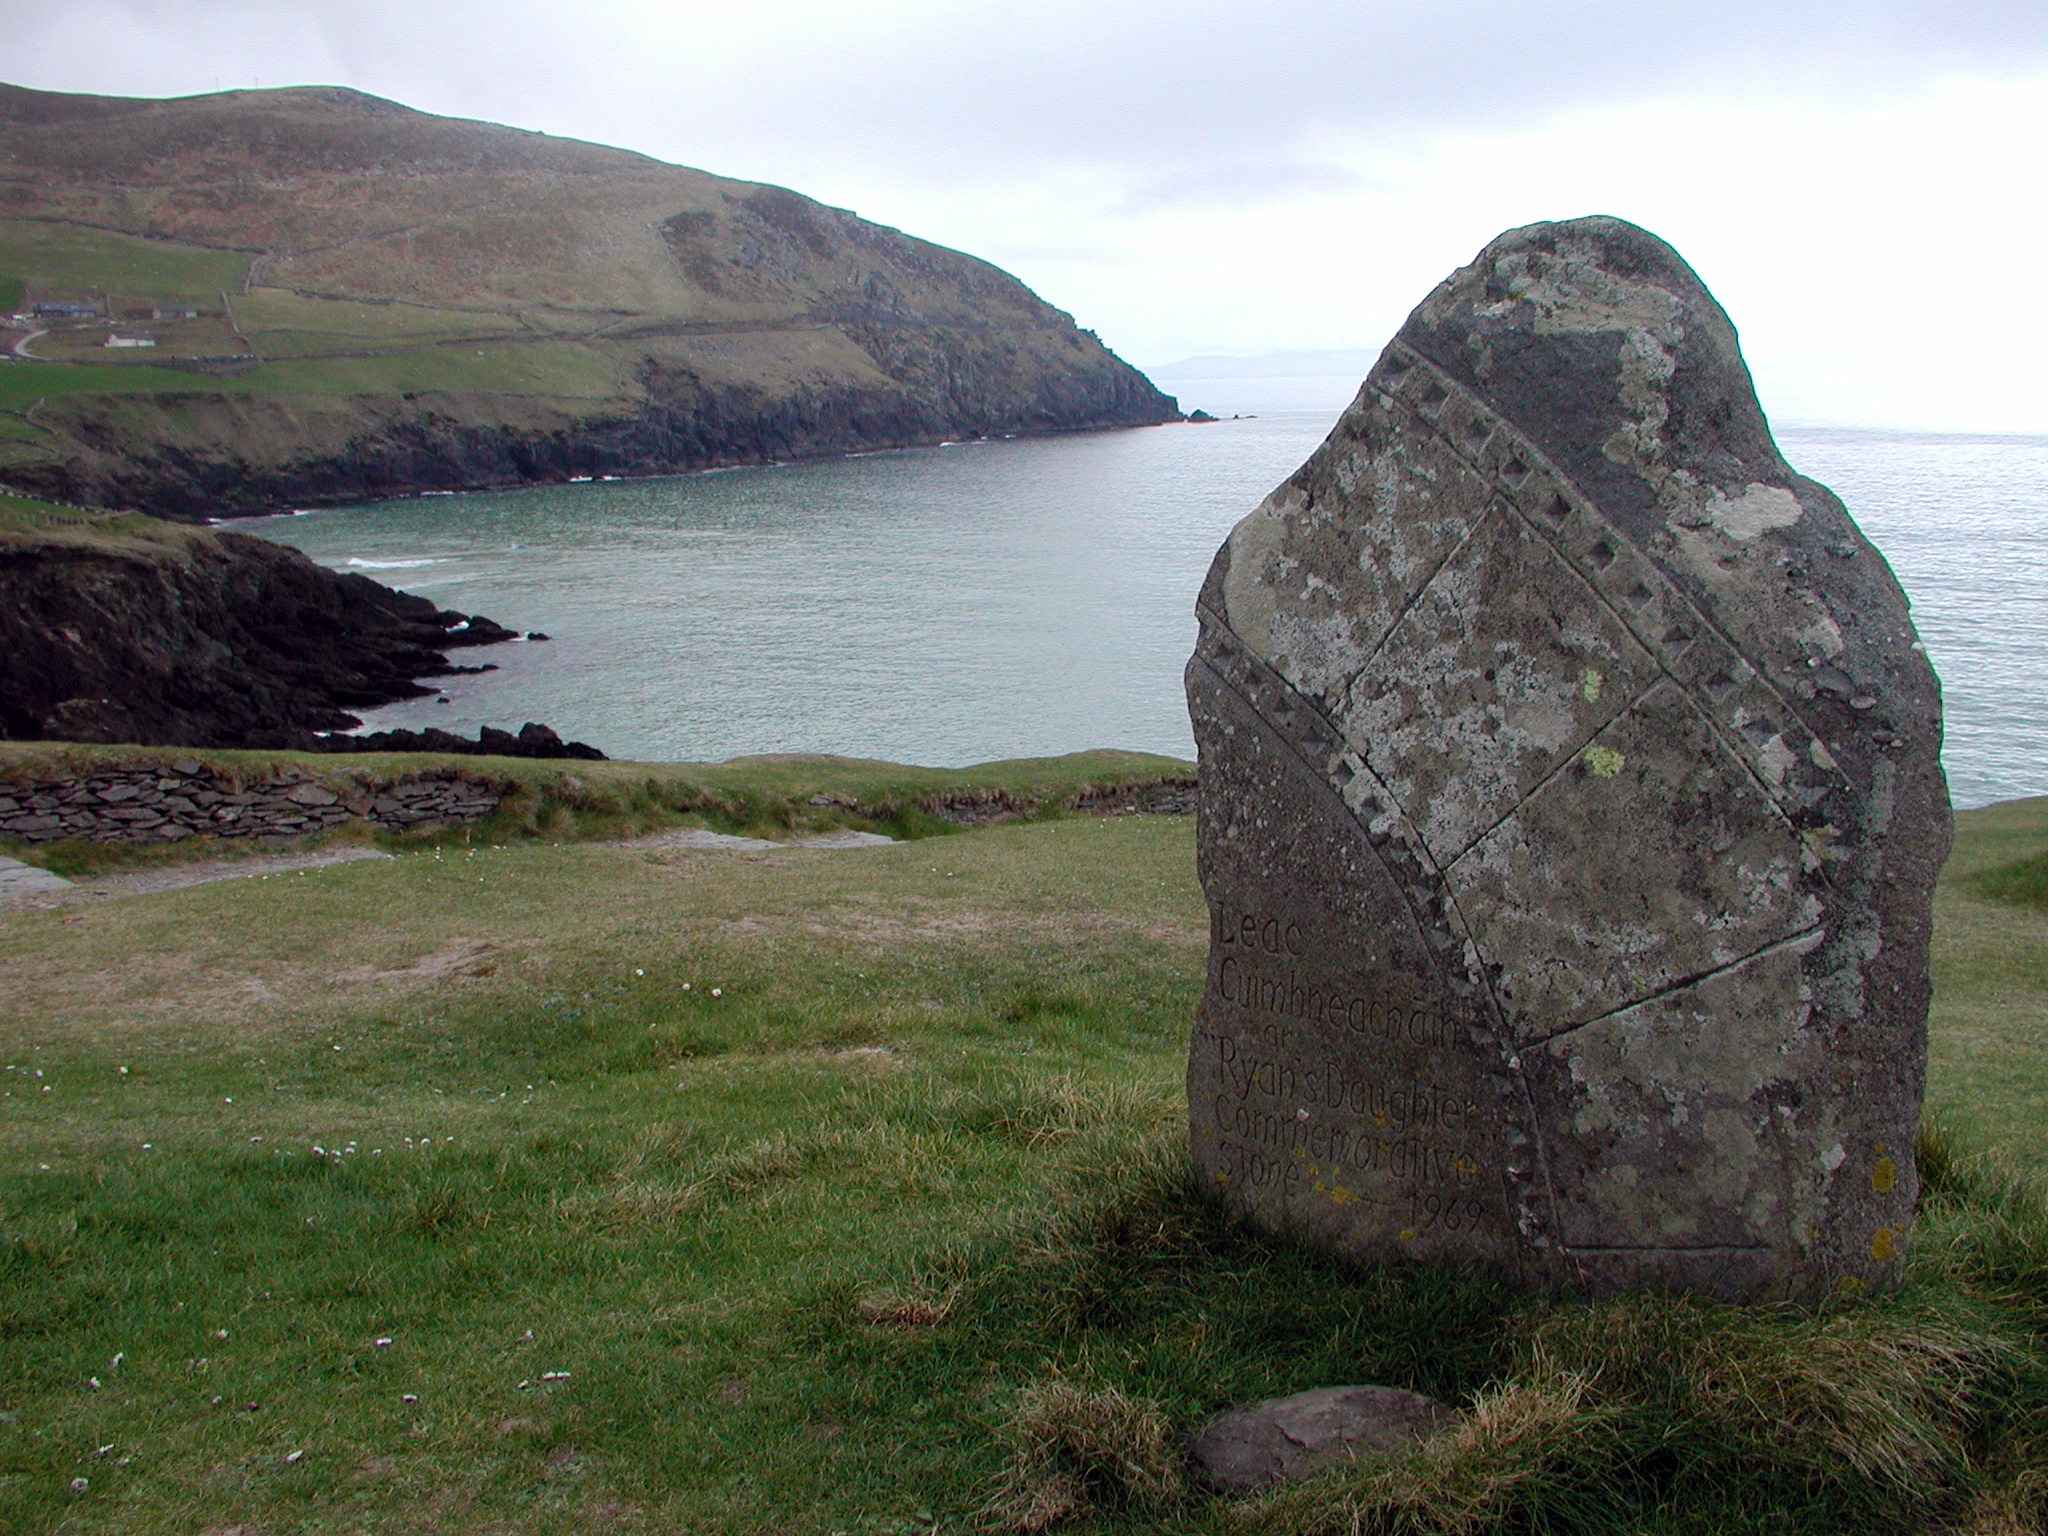
sea, coast, rock, ocean, mountain, hill, lake, stone, coastline, cliff, mystery, bay, ancient, landmark, highland, terrain, geology, cliffs, boulder, ireland, fell, loch, cape, irish, artifact, celtic, dingle, menhir